The Queen's College, Oxford

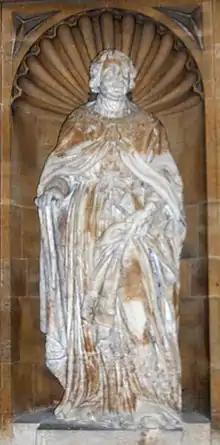
Statue of Robert de Eglesfield in the Provost's garden

The college was founded in 1341 as "Hall of the Queen's scholars of Oxford" by Robert de Eglesfield (d'Eglesfield), chaplain to the then queen consort Philippa of Hainault, after whom the hall was named. Robert's aim was to provide clergymen for his native Cumberland and where he lived in Westmorland (both part of modern Cumbria). In addition, the college was to provide charity for the poor. The college's coat of arms is that of the founder; it differs slightly from his family's coat of arms, which did not include the gold star on the breast of the first eagle. The current coat of arms was adopted by d'Eglesfield because he was unable to use his family's arms, being the younger son. D'Eglesfield had grand plans for the college, with a provost, 12 fellows studying theology, up to 13 chaplains, and 72 poor boys. However, the college did not have the funding to support such numbers, and initially had just two fellows.